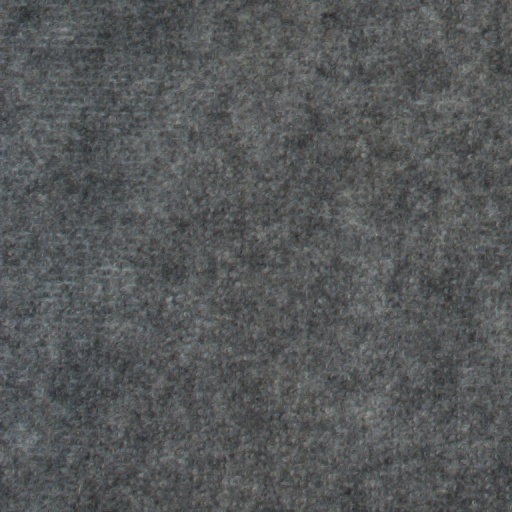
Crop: wheat